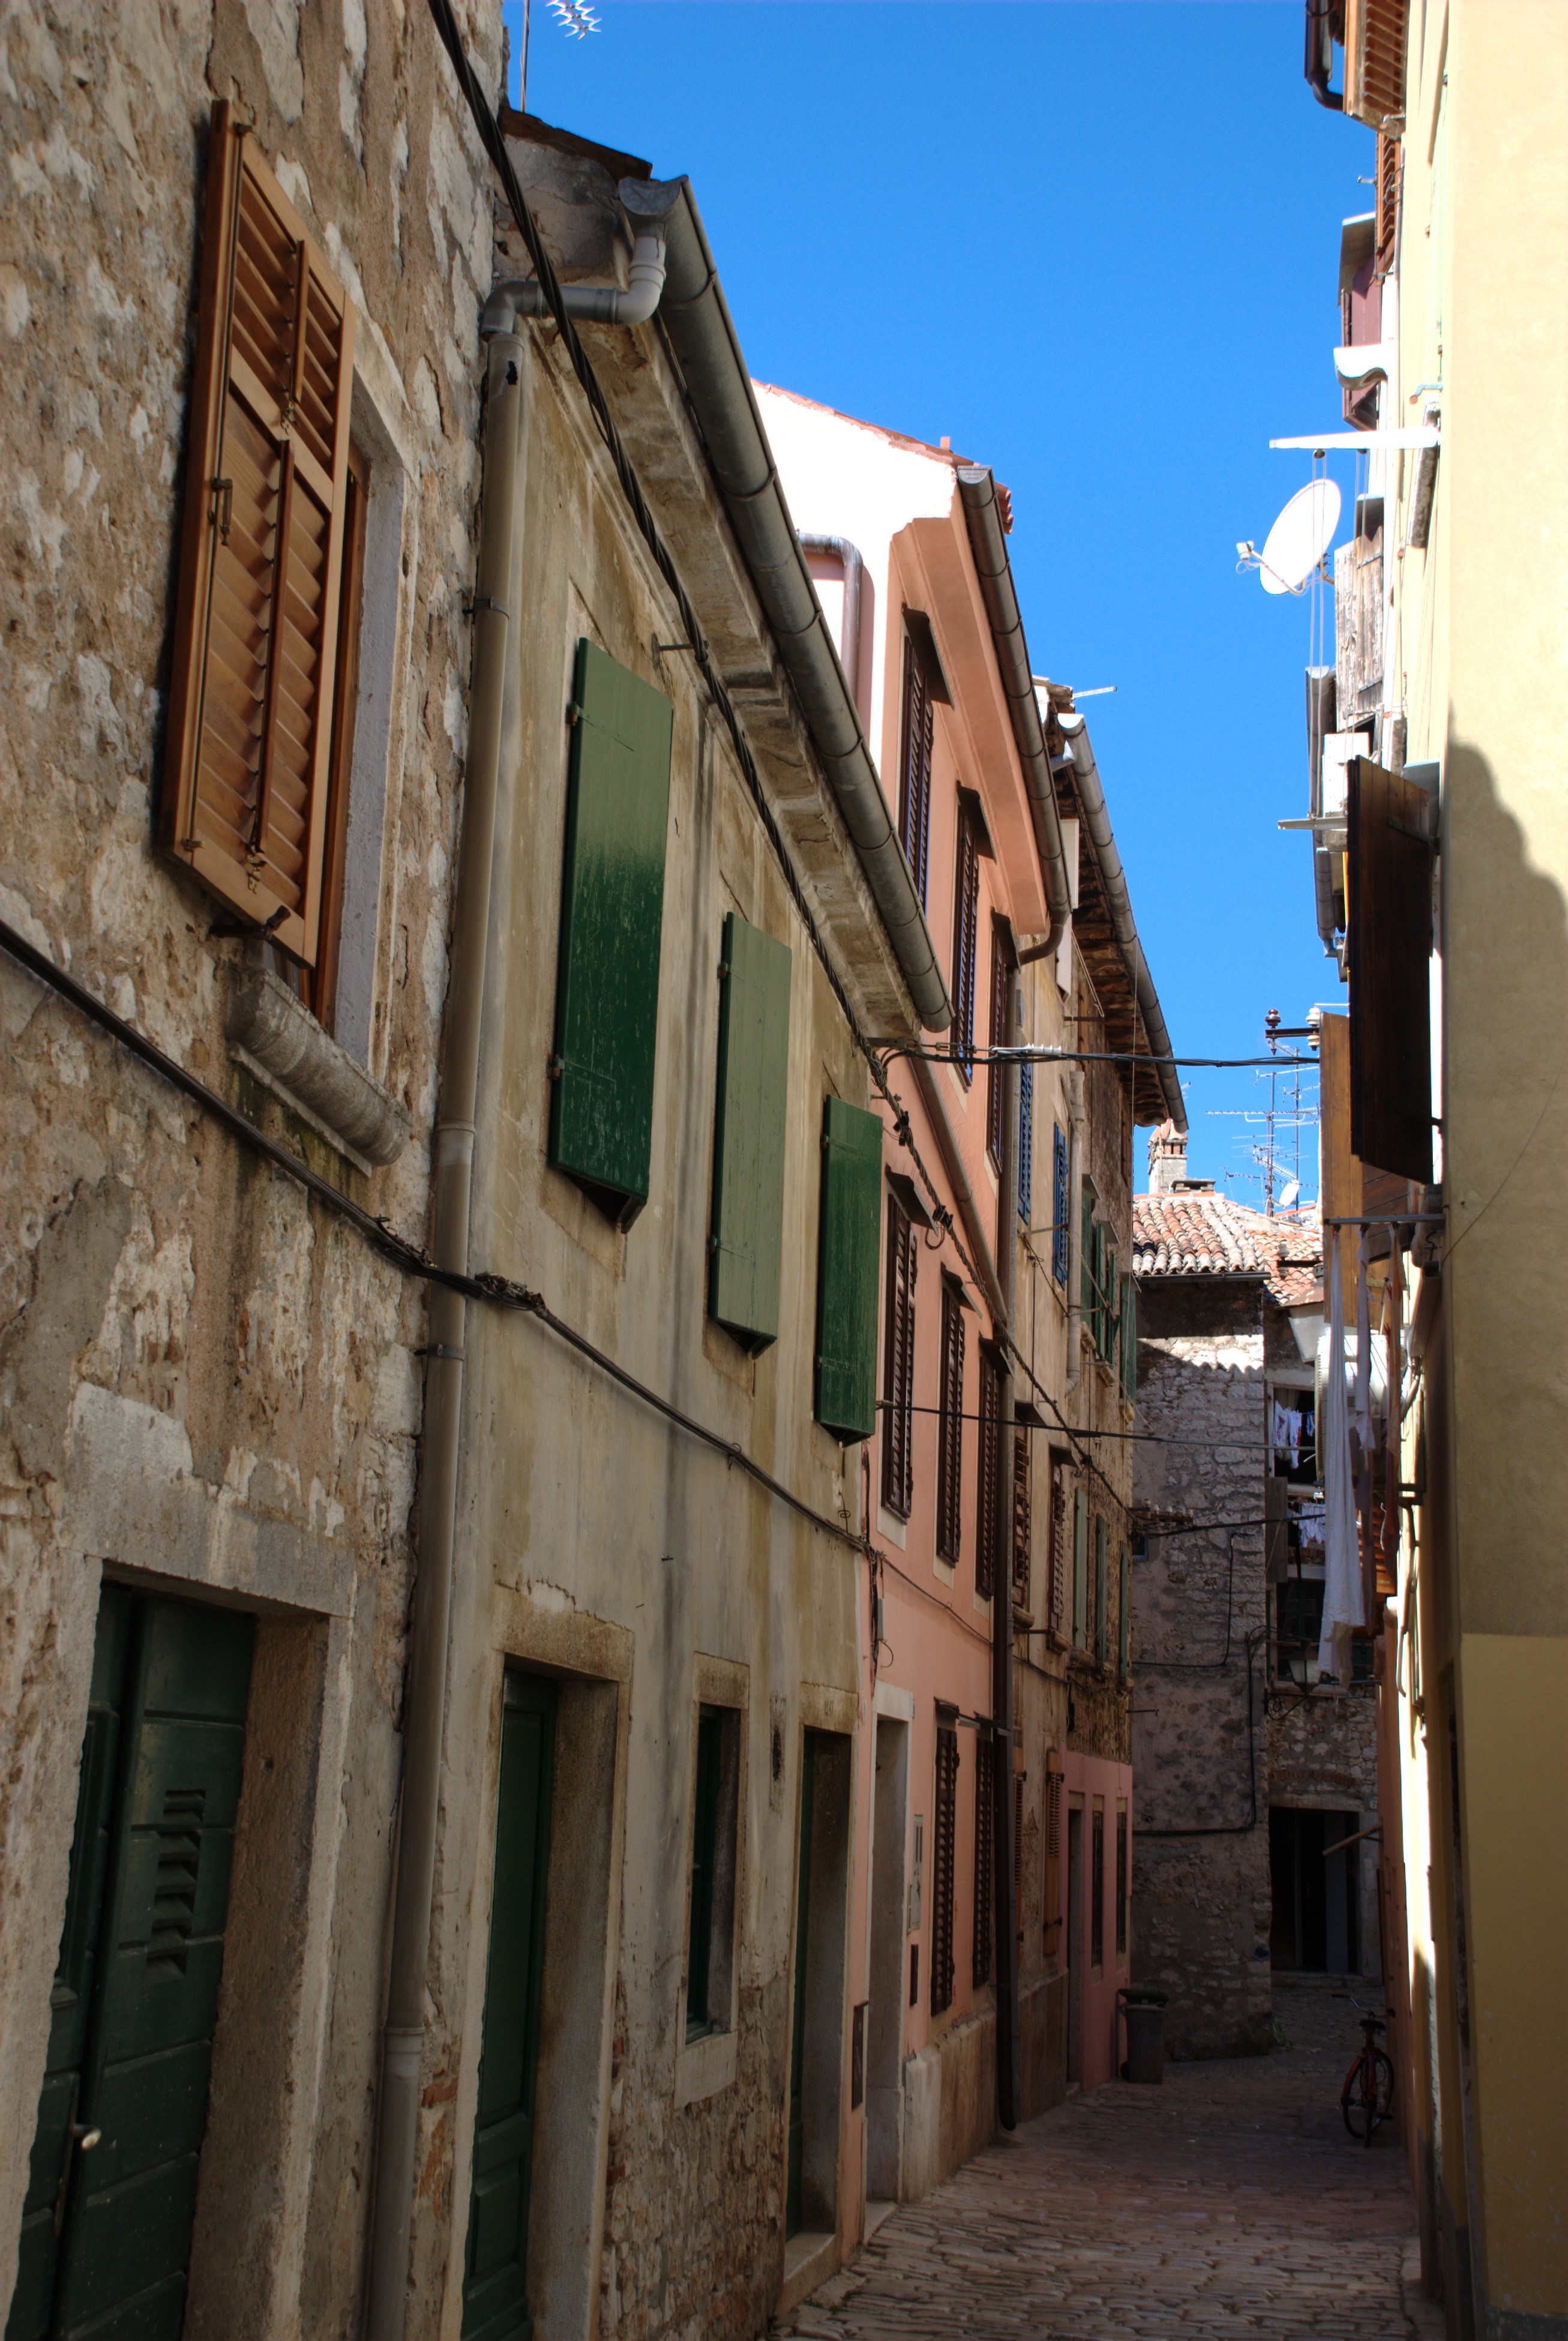
architecture, road, street, house, town, alley, city, wall, cityscape, village, europe, facade, nikon, lane, waterway, croatia, infrastructure, d80, istria, nikond80, rovigno, rovinj, istra, neighbourhood, urban area, human settlement